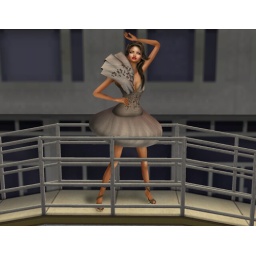
You said there's tons of fish in the water so the waters I will test